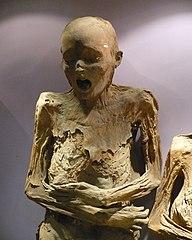
Les momies de Guanajuato résultent de la momification naturelle d'un certain nombre de cadavres inhumés lors d'une épidémie de choléra autour de Guanajuato au Mexique en 1833. Les momies furent découvertes dans un cimetière de Guanajuato, faisant de la ville l'une des plus grandes attractions touristiques du Mexique.
Nosferatu, fantôme de la nuit est un film fantastique allemand réalisé par Werner Herzog, sorti en 1979. Il s'agit d'un remake du film Nosferatu le vampire de 1922.